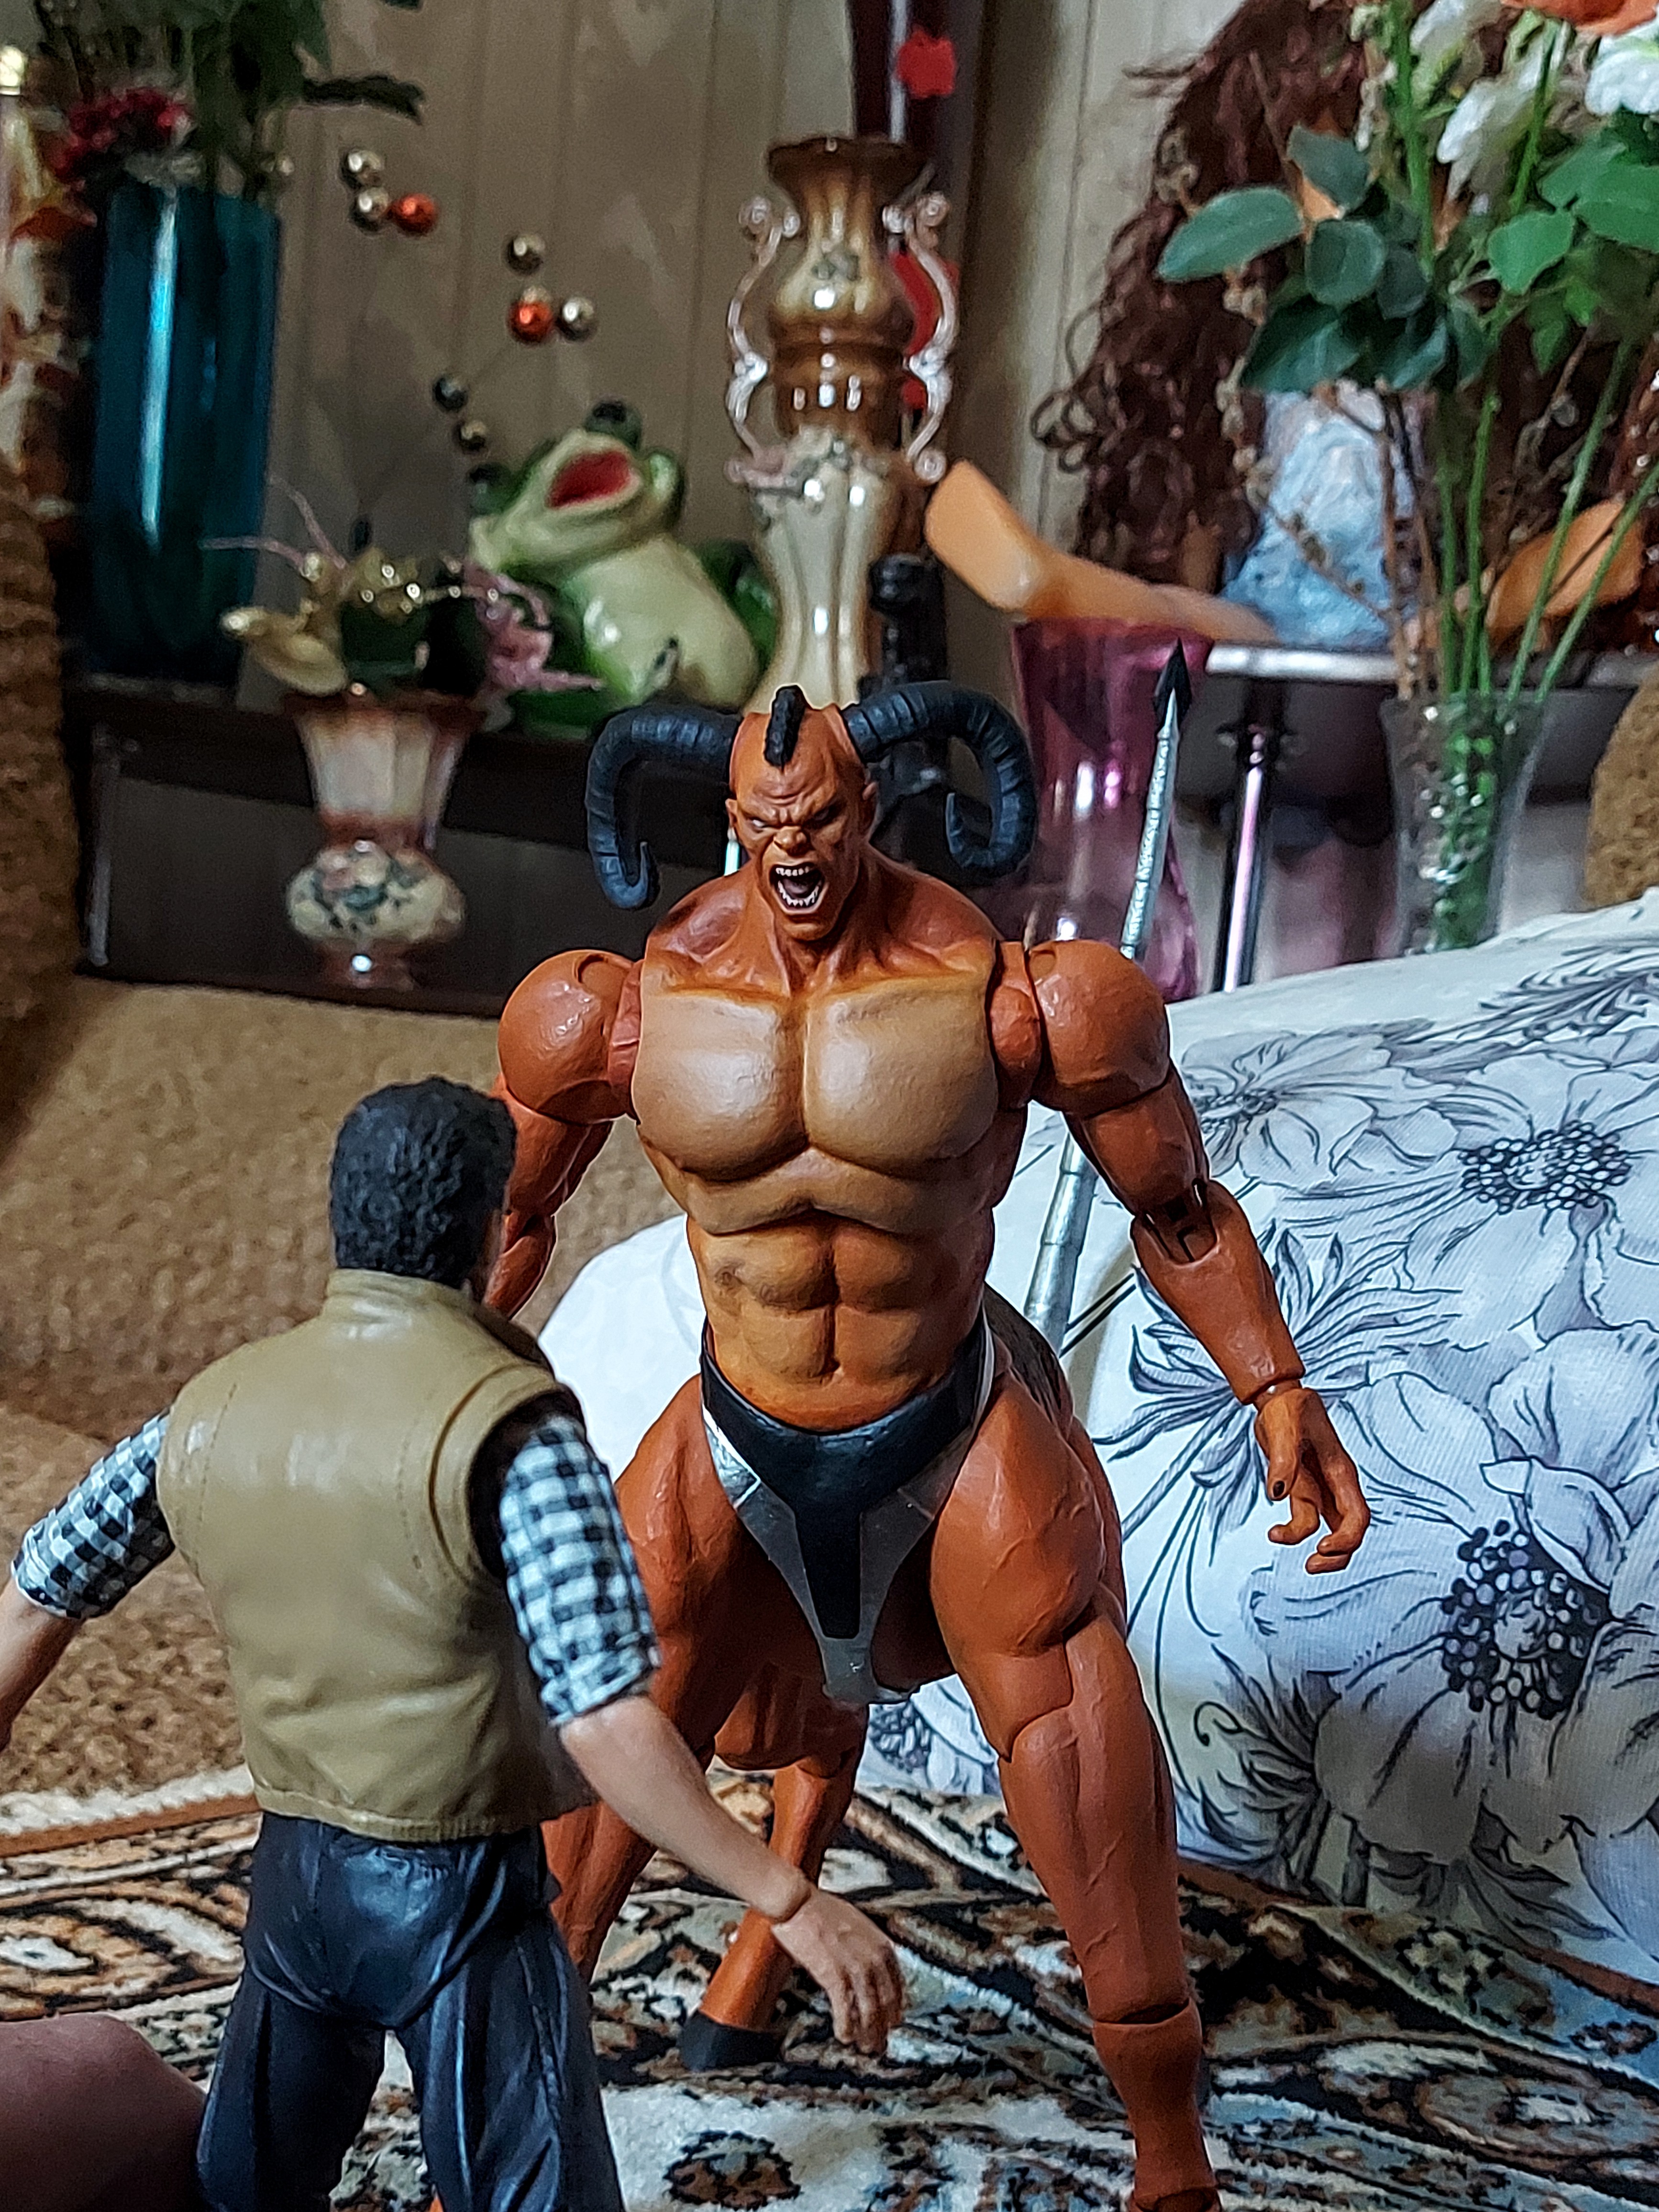
Shokan, storm, collectibles, warrior, fighter, action, figure, chest, Barechested, shorts, art, thigh, cg artwork, armour, toy, event, trunk, fictional character, action figure, metal, undergarment, mythology, fun, abdomen, fiction, costume, visual arts, flesh, figurine, action film, animation, Theatrical property, pc game, leisure, hero, illustration, supervillain, vacation, knight